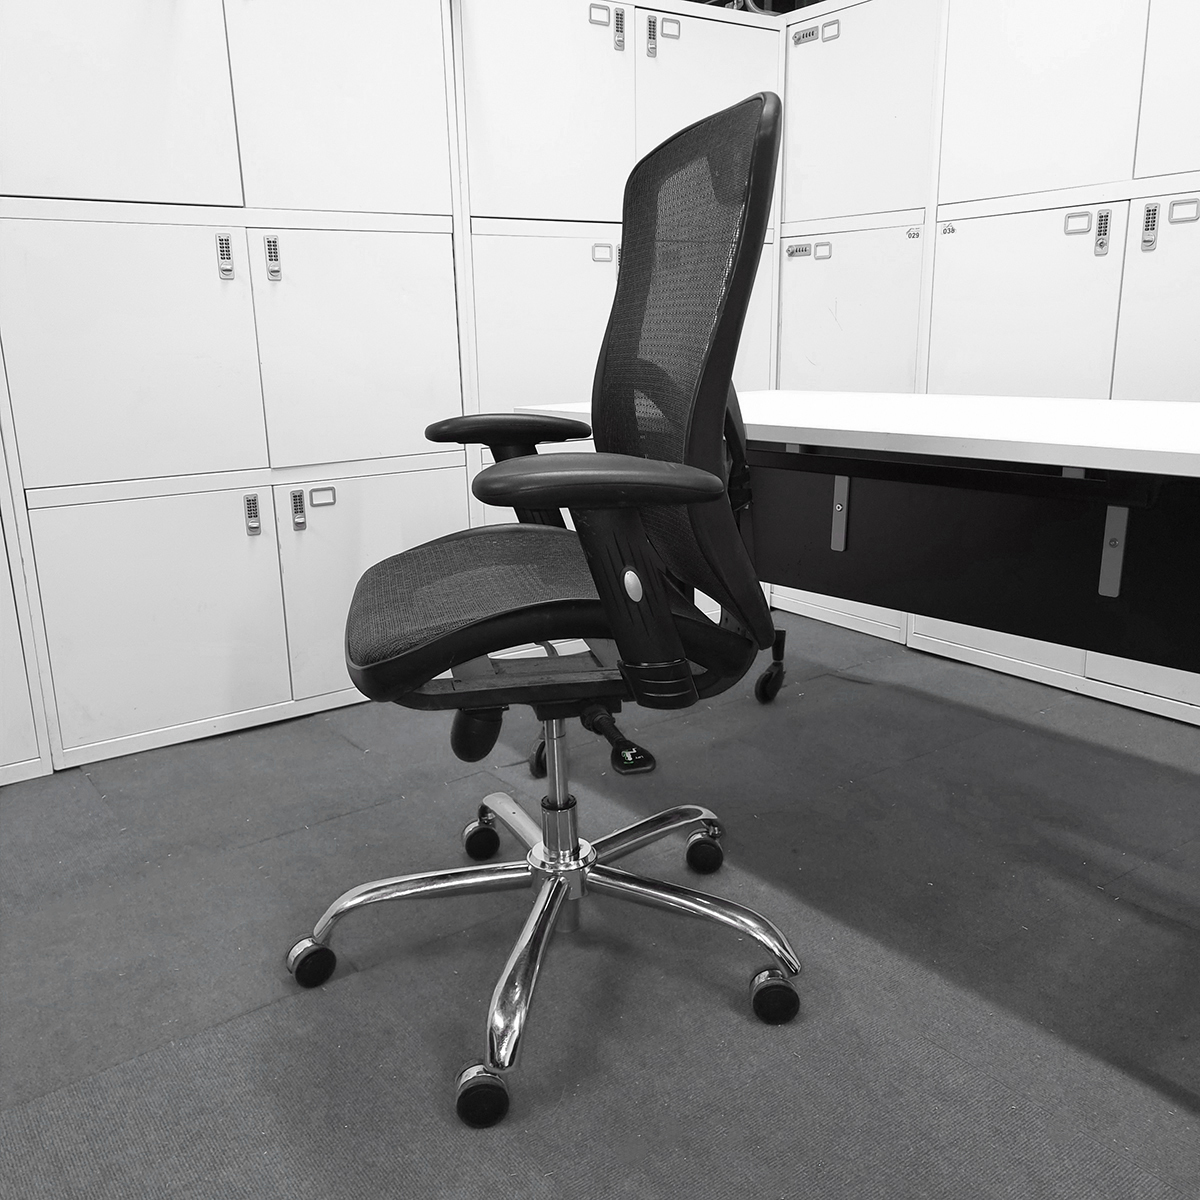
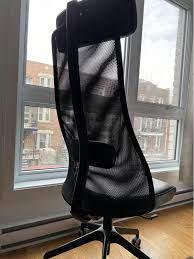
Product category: items_chair
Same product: no